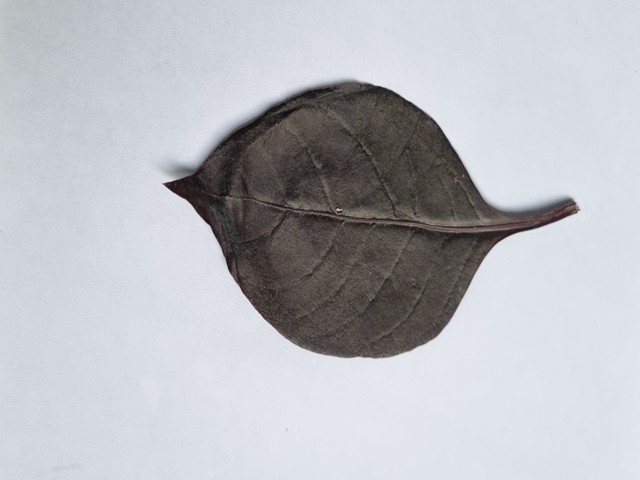
Plant: kalochitra